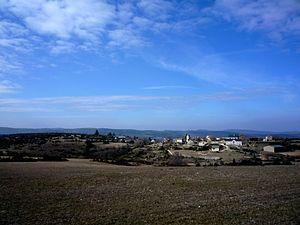
Revens est une commune française située à l'extrémité ouest du département du Gard, en région Occitanie.